Rikard Nordraak

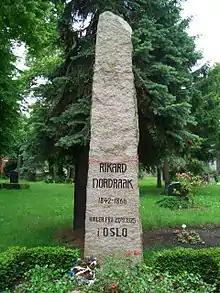
Rikard Nordraak's first grave in Berlin

In May 1865, he returned to Berlin to continue his education, but he was stricken with tuberculosis in October and died in Paris the following March, only 23 years old. He was buried in Kirchhof Jerusalem in the Berlin neighborhood of Kreuzberg ("Friedhof IV der Gemeinde Jerusalem – und Neue Kirche"). In 1925, Nordraak's coffin was brought home to Norway and buried in the Honor Grove at Vår Frelsers gravlund in Oslo.